6th Maryland Regiment

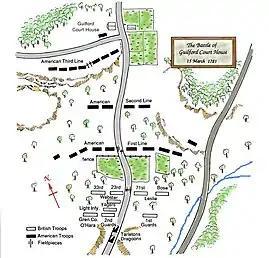
Battle of Guilford Court House

Fought on 15 March 1781 in Greensboro, North Carolina, by Lieutenant General Charles, Lord Cornwallis commanding the British army and Major General Nathanael Greene commanding the American army, the battle ended in a costly British victory in which roughly 100 British soldiers lost their lives, and 413 wounded compared to the 70 and 185 who lost their lives and were wounded respectively.